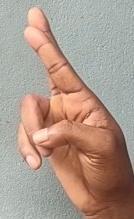
ASL sign: R